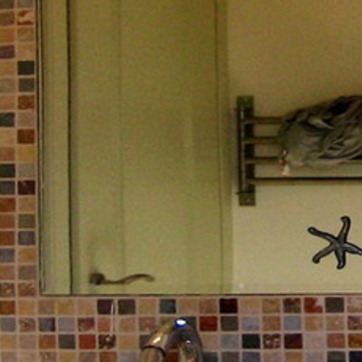
Material: mirror